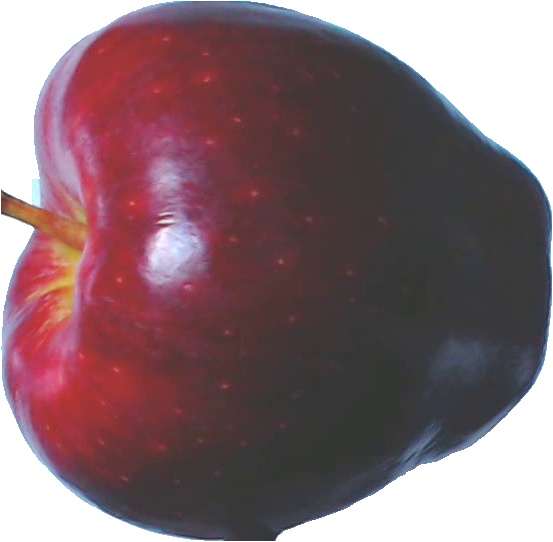
Label: apple_red_delicios_1